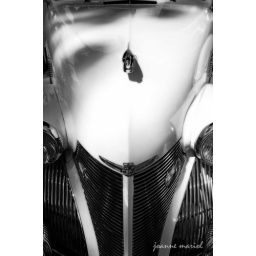
Black and white detail image of a classic car by photographer Joanne Mariol.